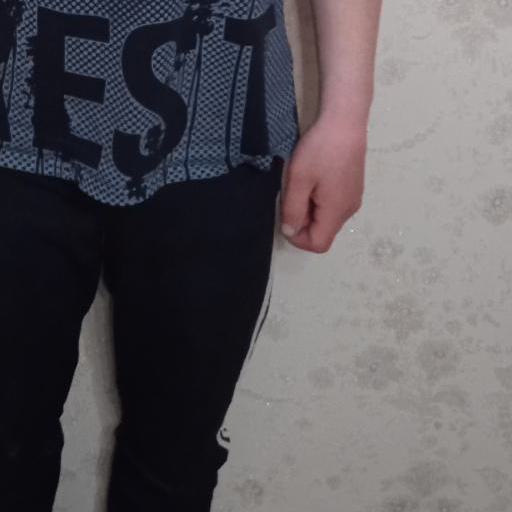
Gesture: no_gesture